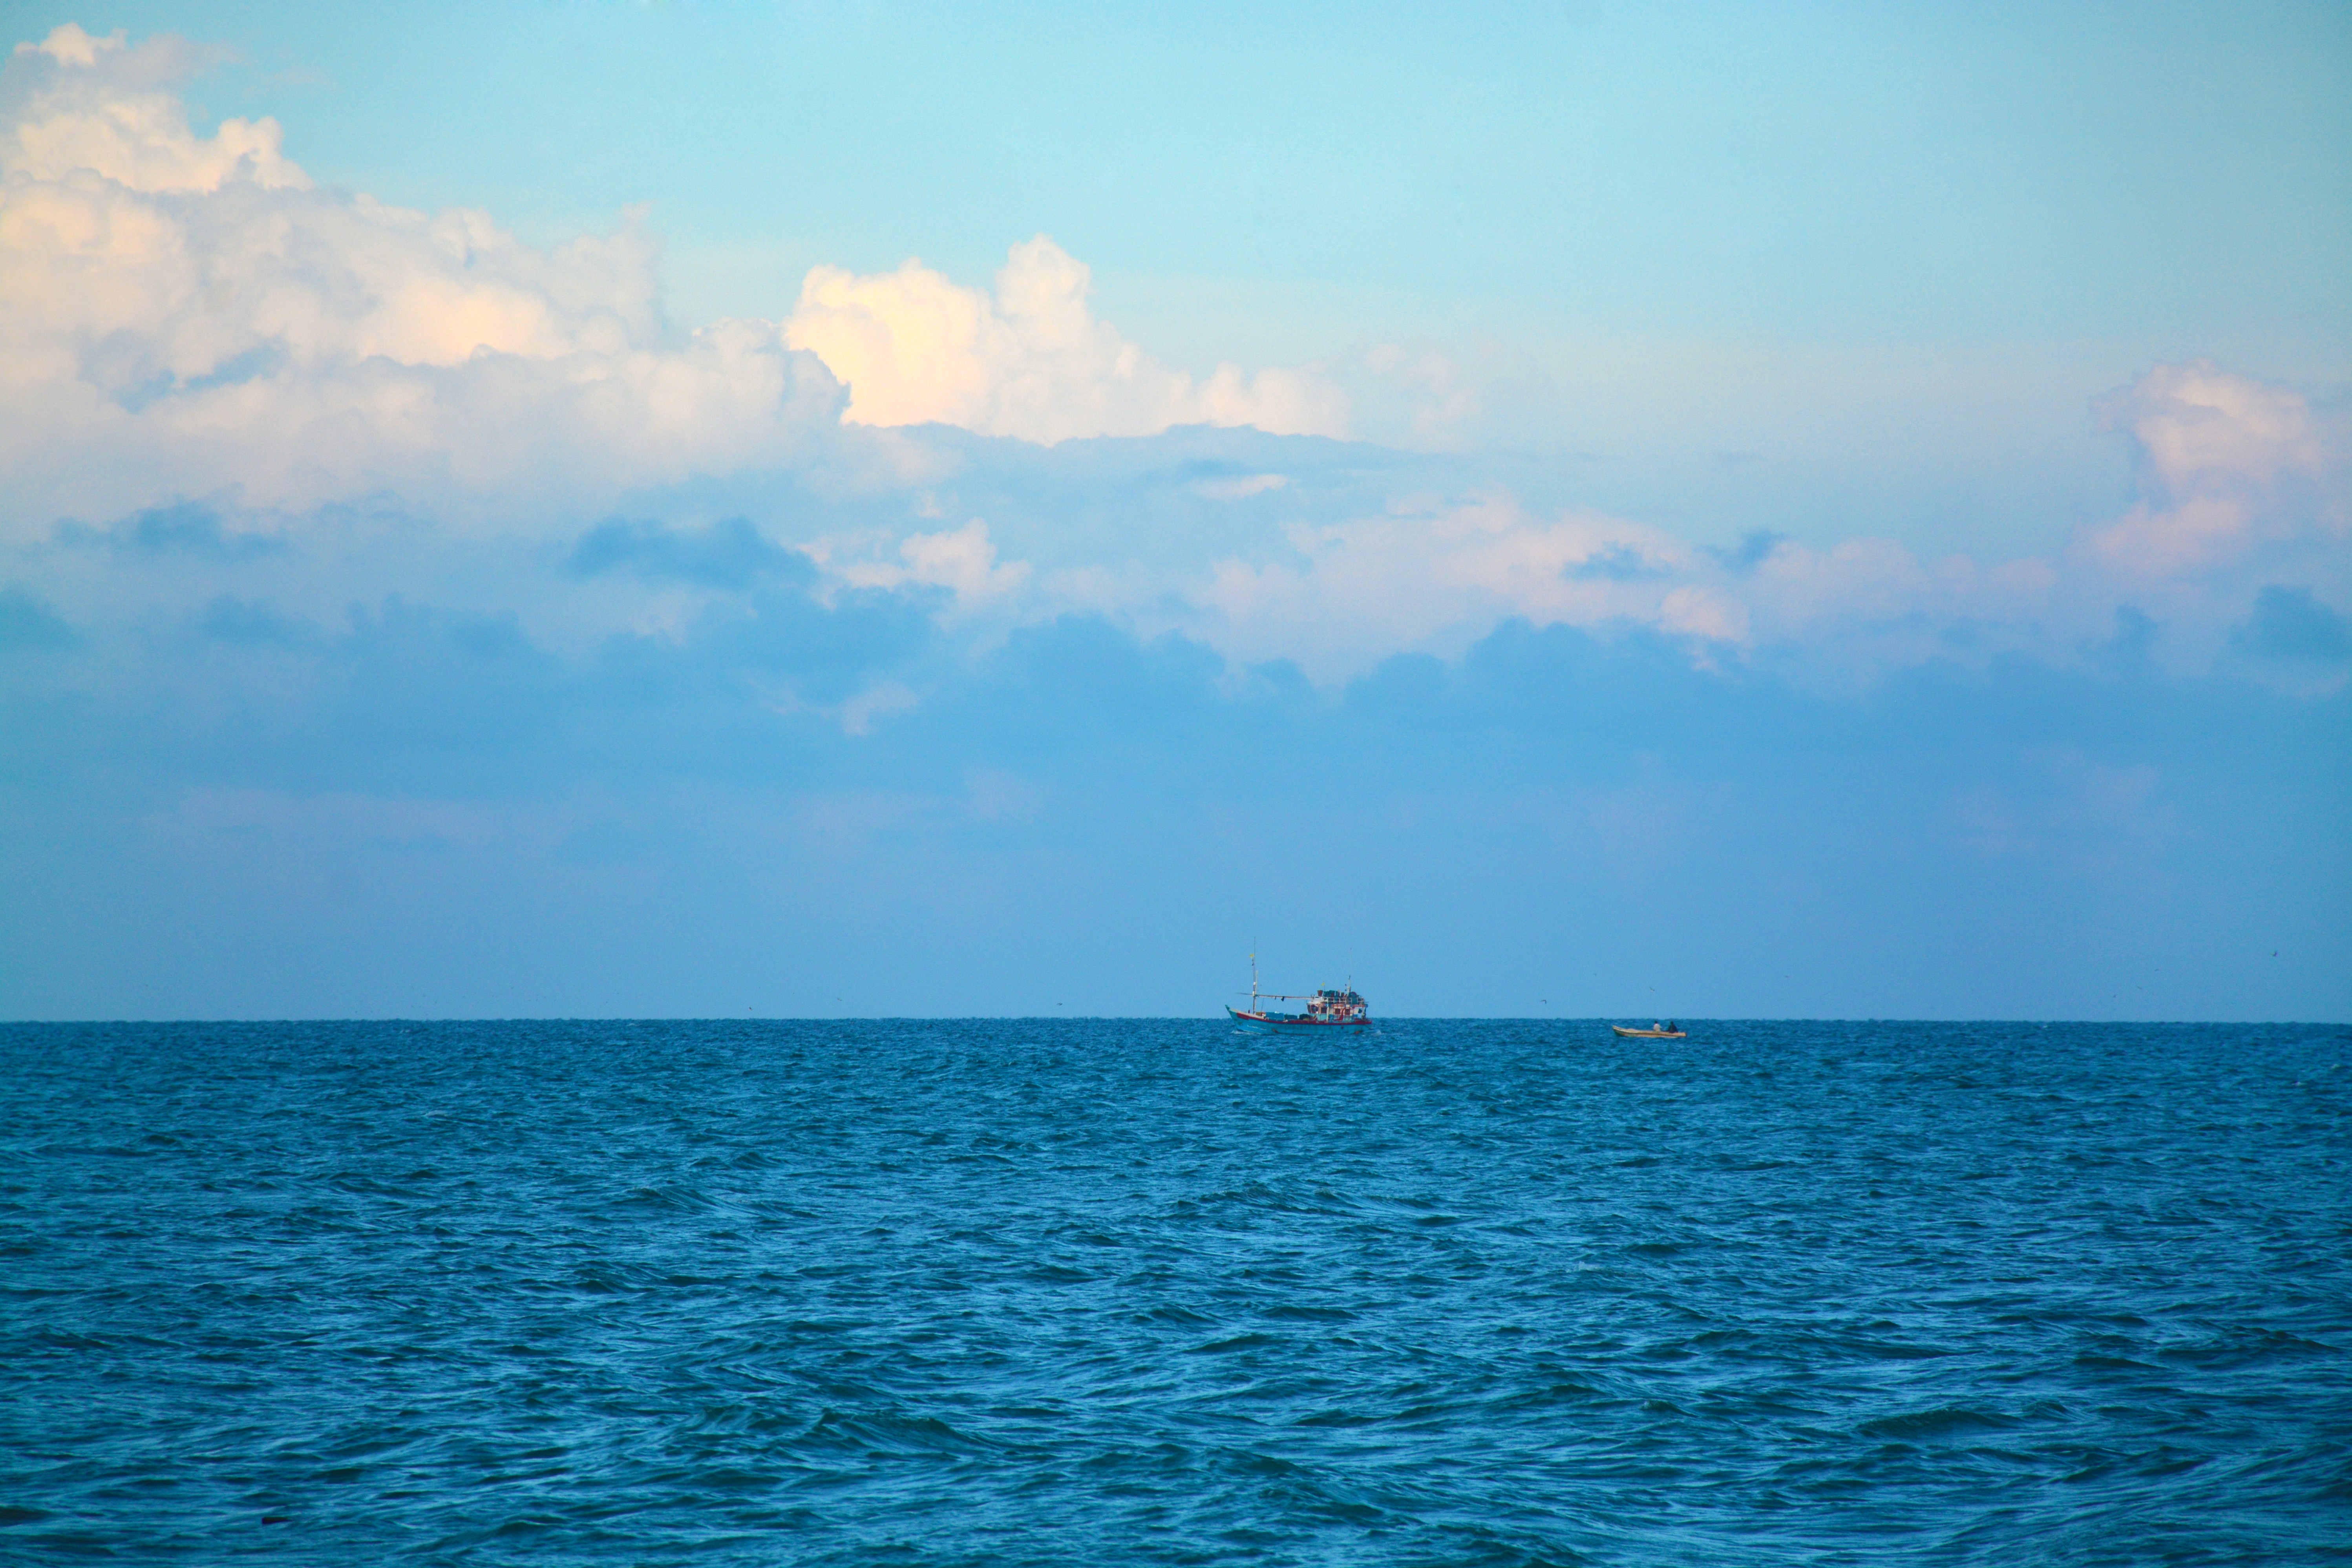
beach, sea, coast, ocean, horizon, cloud, sky, sunrise, sunset, shore, wave, dusk, bay, island, body of water, caribbean, cape, wind wave